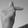
ASL letter: T